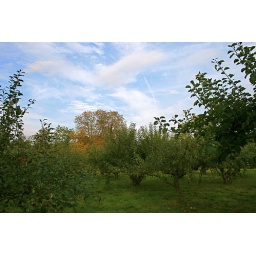
Out of the tree of life I just picked me a plum.... (A good few apple recipes in sight!!)